Boombox

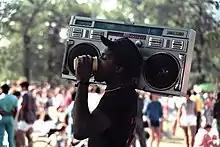
A man holding a "C-100F boombox" by "Conion", an off-brand of Japanese corporation "Onkyo" at a Chicago Pride Parade ca. 1985

A boombox is a transistorized portable music player featuring one or two cassette tape players/recorders and AM/FM radio, generally with a carrying handle. Beginning in the mid-1990s, a CD player was often included. Sound is delivered through an amplifier and two or more integrated loudspeakers. A boombox is a device typically capable of receiving radio stations and playing recorded music (usually cassette tapes or CDs usually at a high volume). Many models are also capable of recording onto cassette tapes from radio and other sources. In the 1990s, some boomboxes were available with MiniDisc recorders and players. Designed for portability, boomboxes can be powered by batteries as well as by line current. The boombox was introduced to the American market during the late 1970s. The desire for louder and heavier bass led to bigger and heavier boxes; by the 1980s, some boomboxes had reached the size of a suitcase. Some larger boomboxes even contained vertically mounted record turntables. Most boomboxes were battery-operated, leading to extremely heavy, bulky boxes.